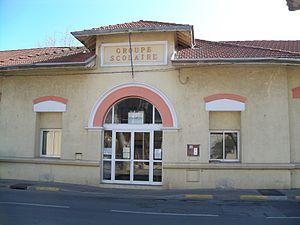
Groupe scolaire de Salin de Giraud
Salin-de-Giraud est un village situé sur le territoire de la commune d'Arles dans les Bouches-du-Rhône, à près de 40 kilomètres du centre-ville d'Arles.